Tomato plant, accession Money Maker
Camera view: bottom (45 deg); turntable rotation: 210 degrees
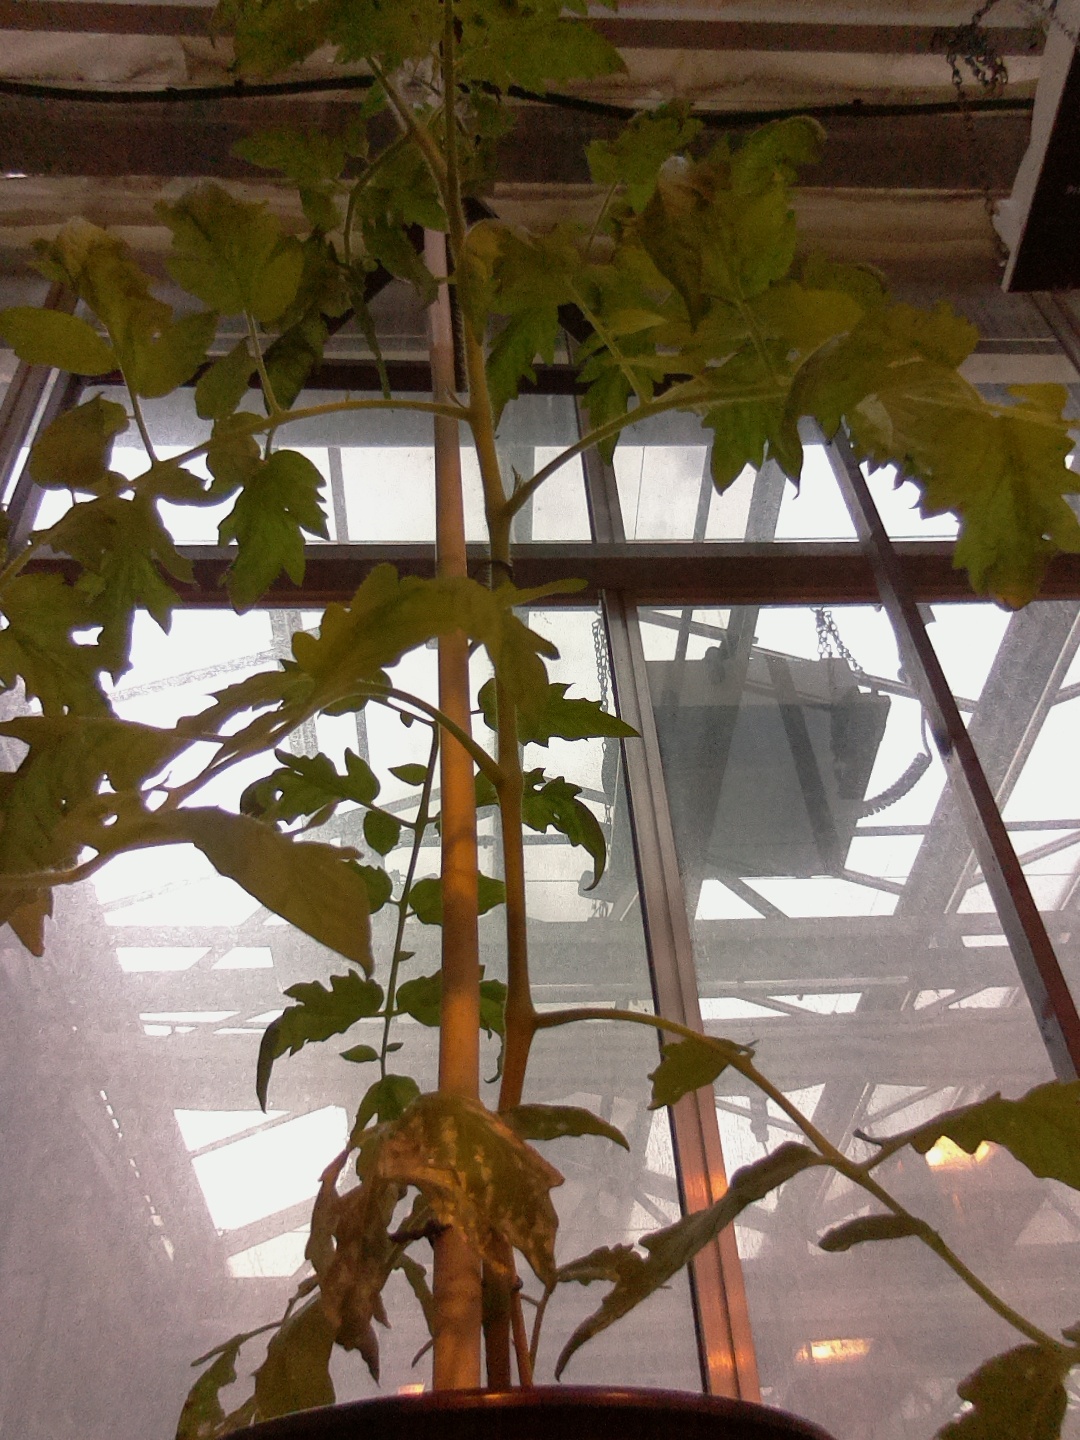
BBCH growth stage 55: 5 inflorescences visible